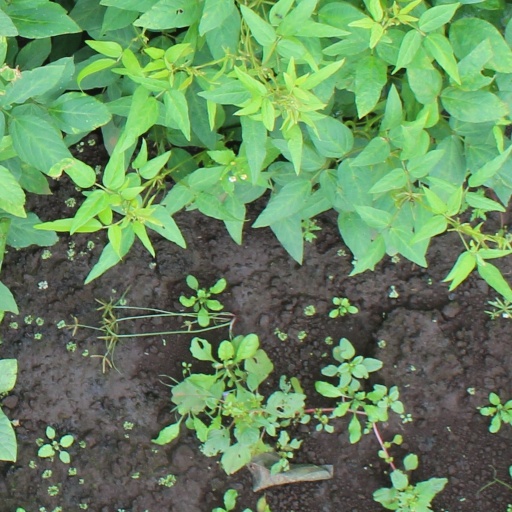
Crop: soybean